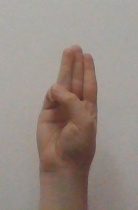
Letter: thaa